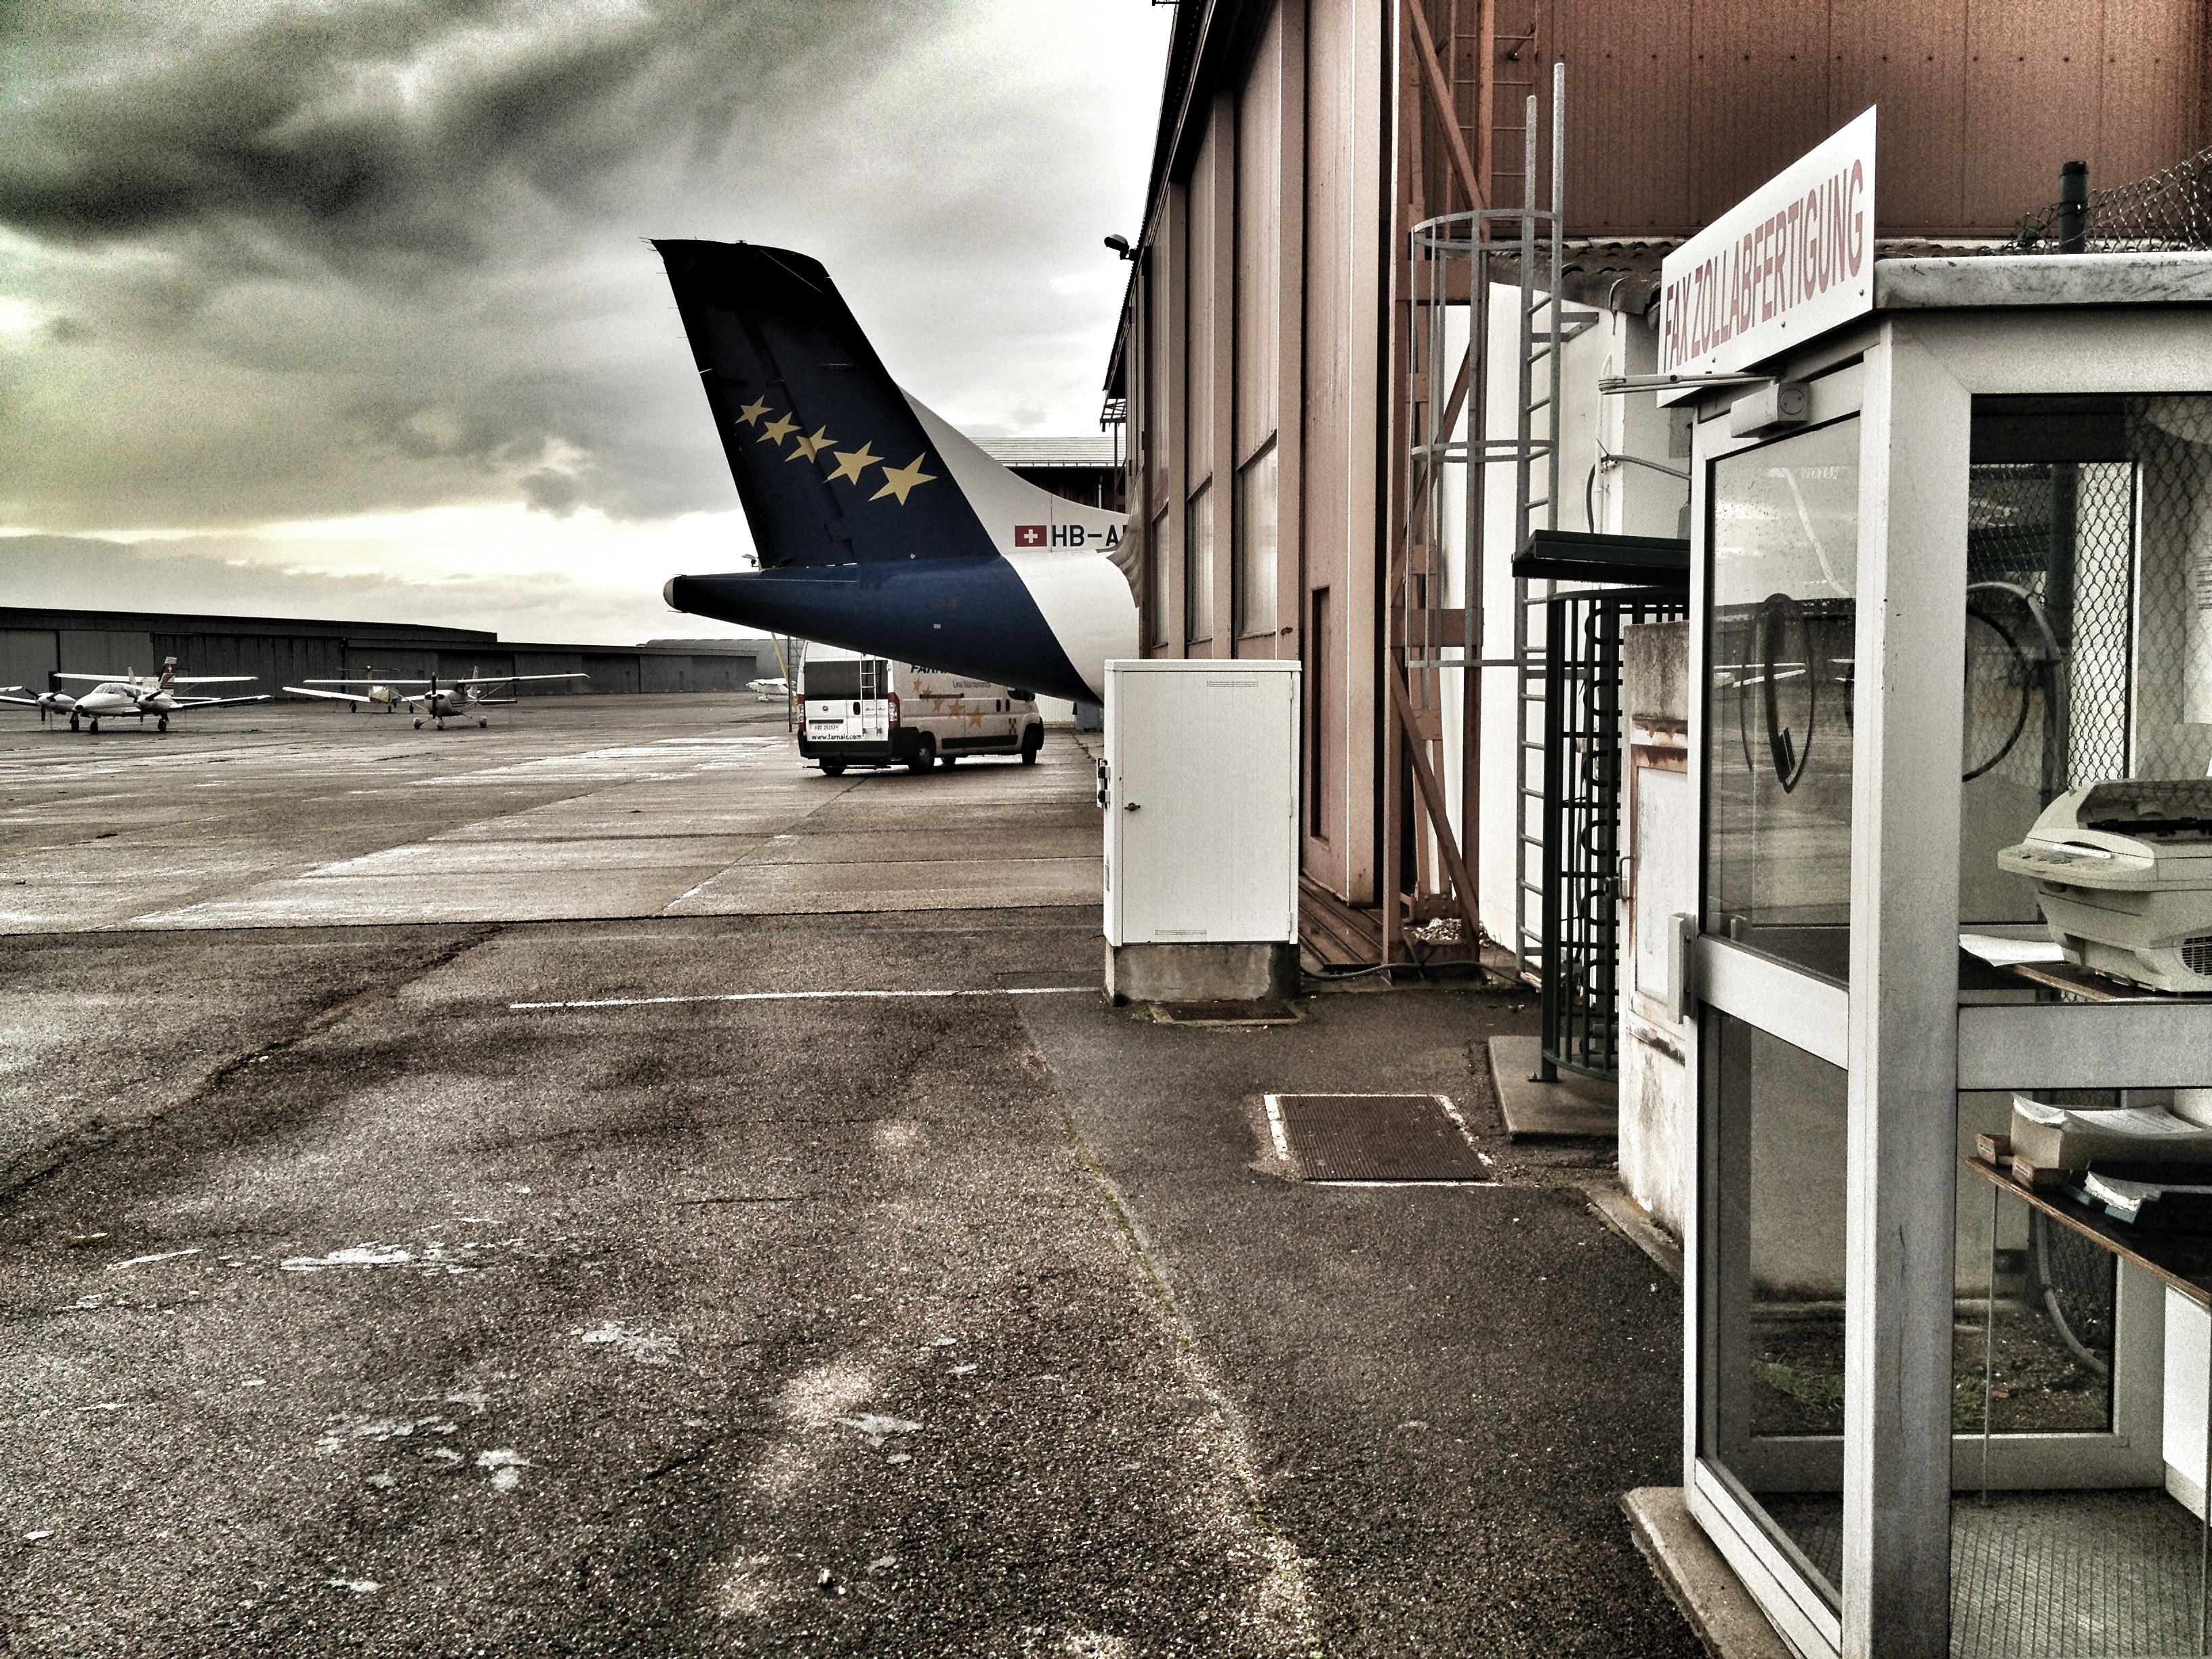
traffic, airport, airplane, aircraft, france, vehicle, airline, aviation, clouds, infrastructure, cargo, switzerland, basel, air traffic, prior to, atmosphere of earth, flight school